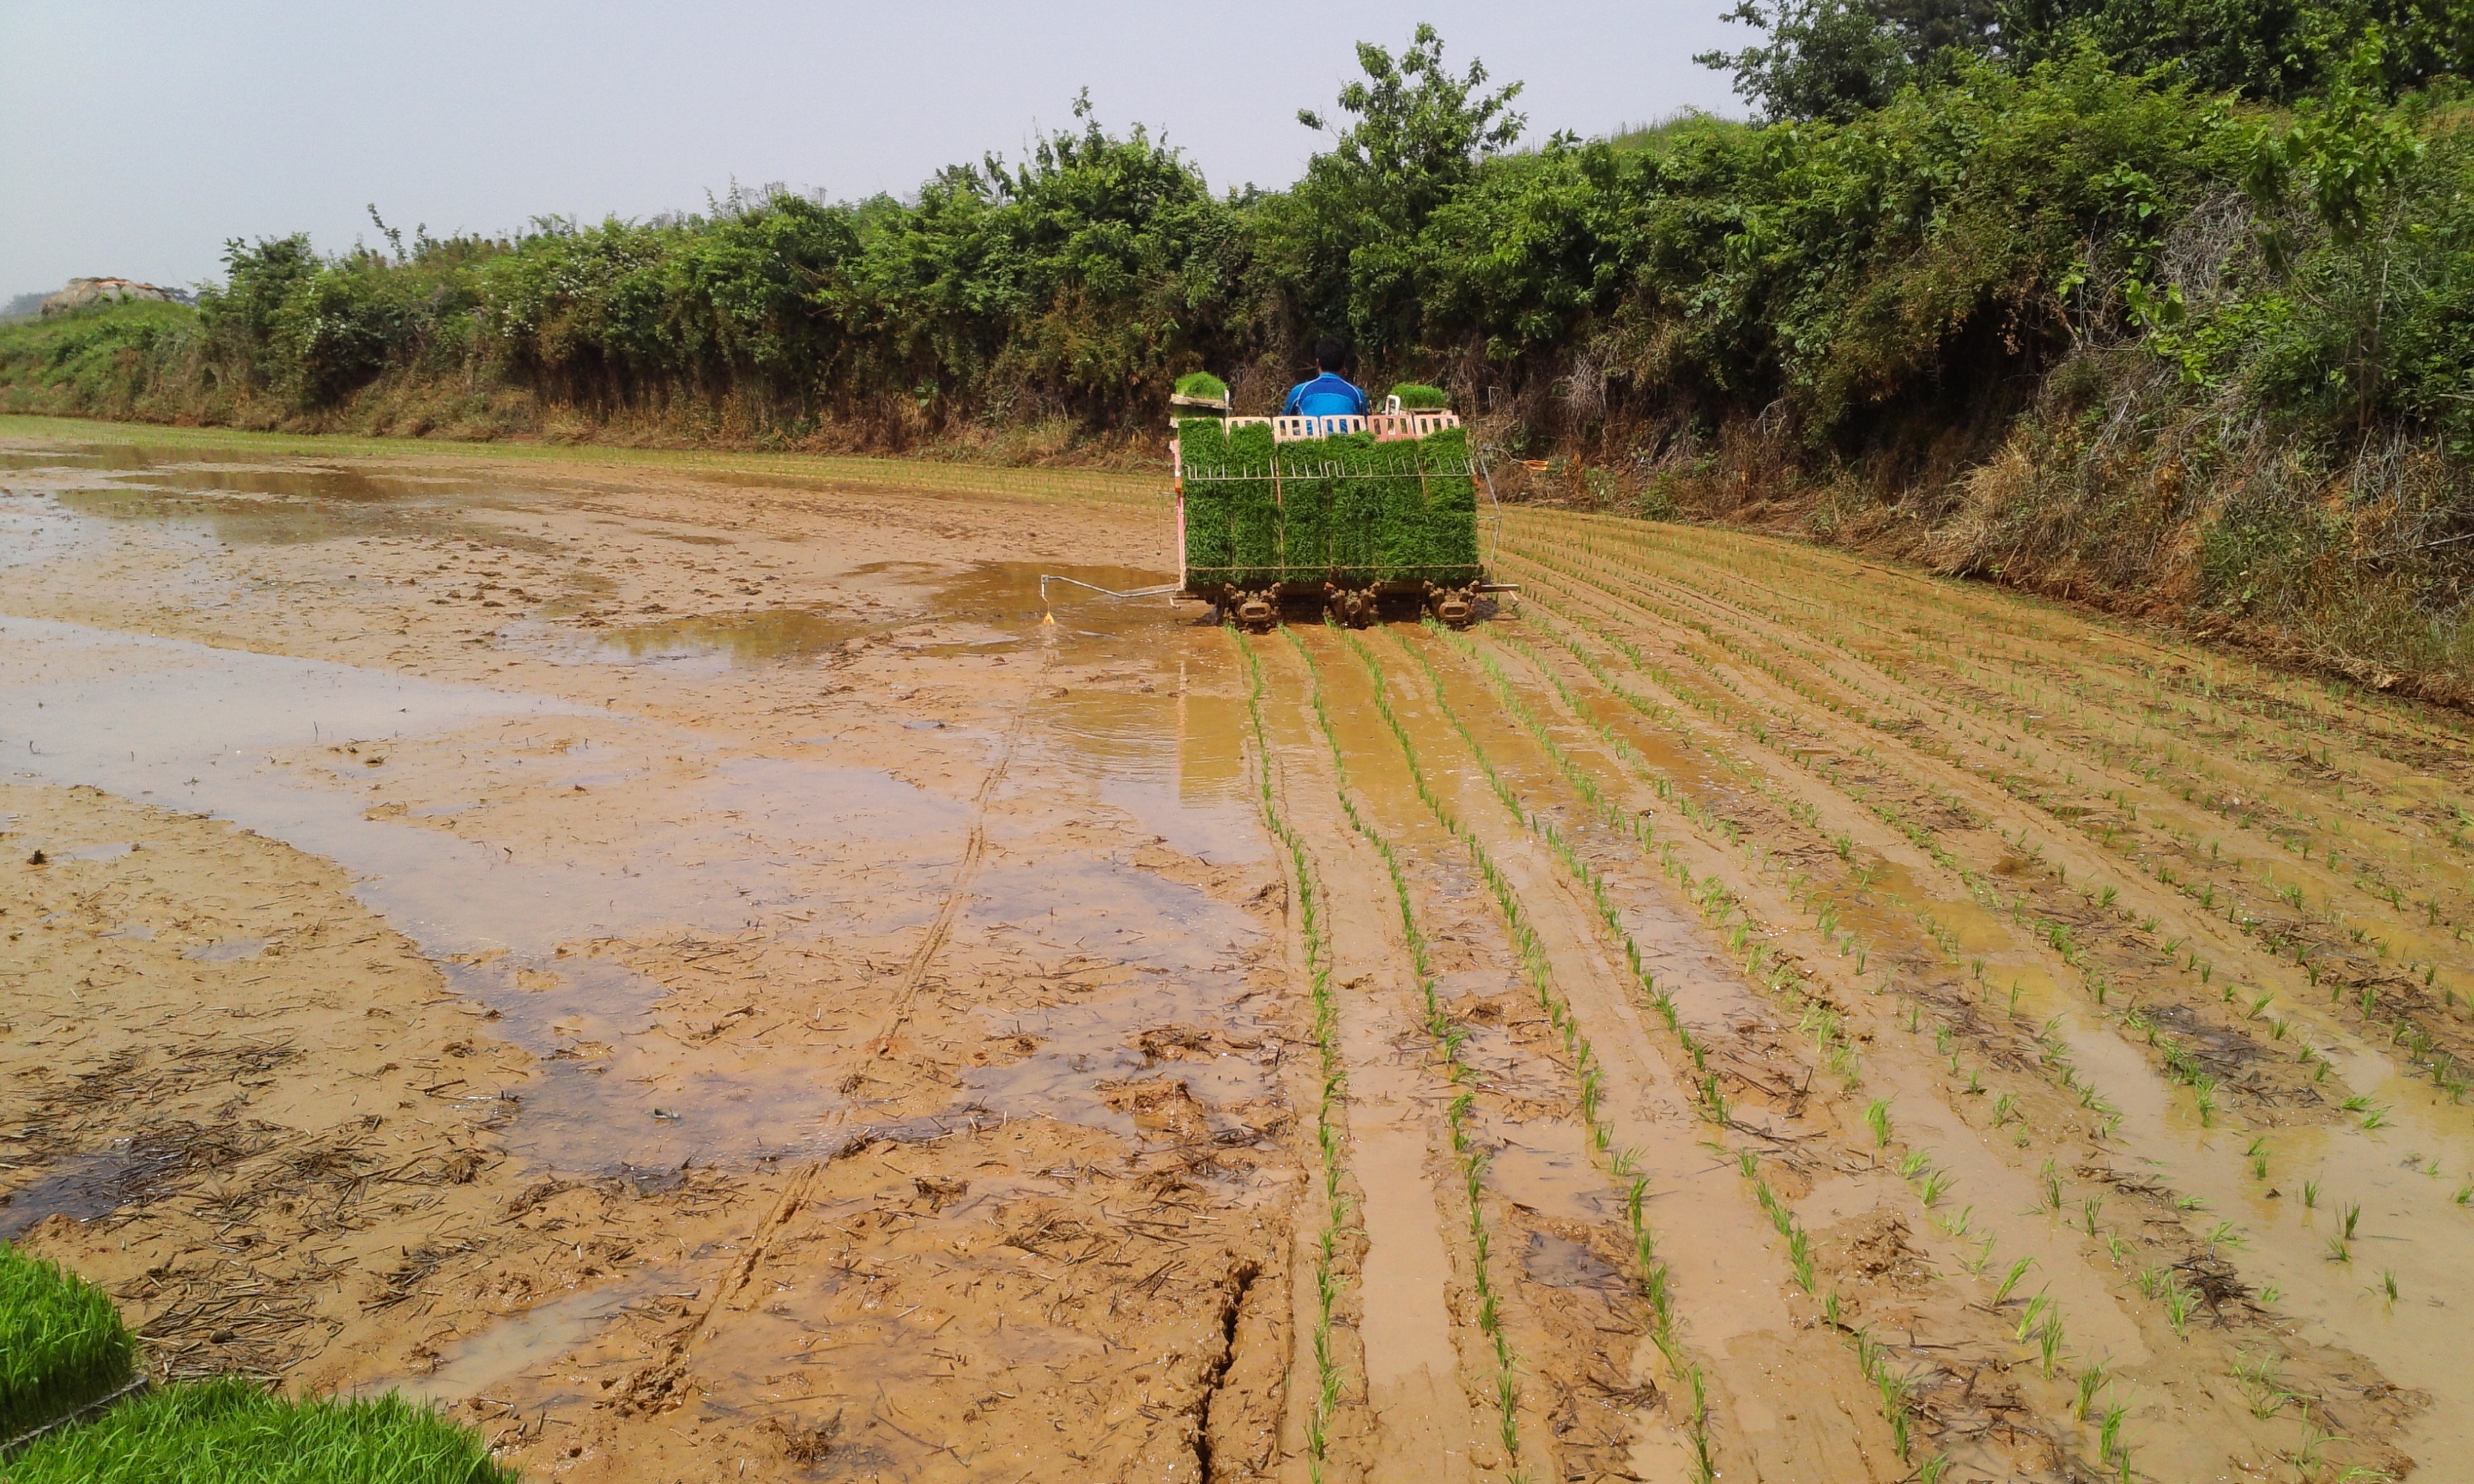
field, dirt road, crop, soil, agriculture, rice, waterway, plain, habitat, planting, rural area, paddy field, natural environment, grass family, geological phenomenon, transplant